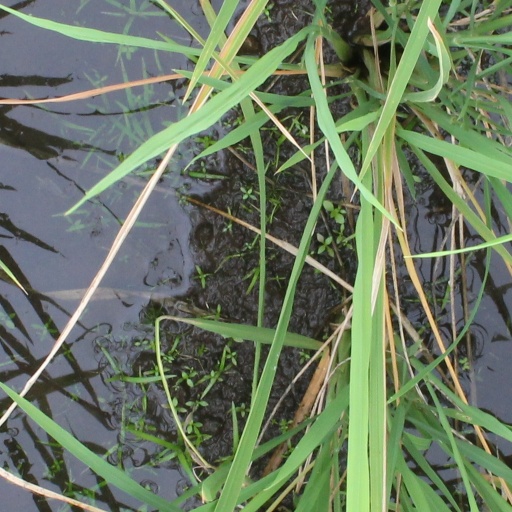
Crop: rice